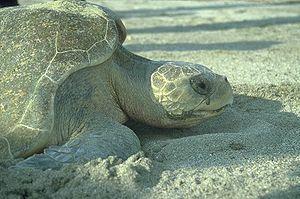
Les glandes à sel sont des organes qui, chez les Elasmobranchii, la super-classe qui compte les requins, mais aussi chez quelques reptiles et les oiseaux marins, quelques oiseaux terrestres vivant dans des milieux très secs comme les géocoucous, participent à l'osmorégulation interne. Ces glandes jouent un rôle actif en contrôlant le taux de sodium-potassium du sang et permettant ainsi son élimination via une solution concentrée. Le sang passant au contact des cellules de ces glandes se trouve dessalé par un processus tout à fait comparable à celui qui préside au dessalage de la sueur, ce qui permet d'excréter les surplus de sel. Ces animaux peuvent ainsi ingérer de l'eau de mer avec leurs proies. Il semble que la présence de ces glandes chez les élasmobranches et les amniotes soit une convergence évolutive.